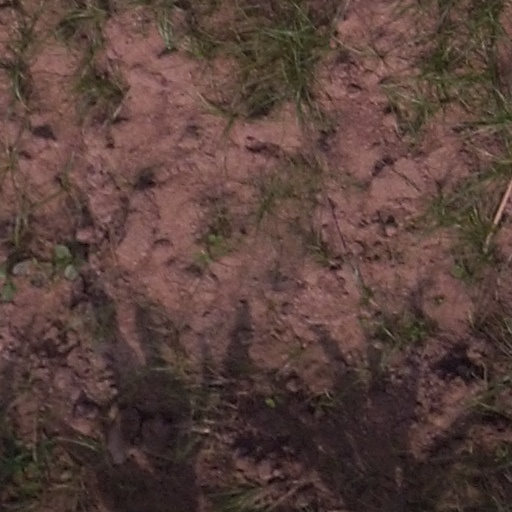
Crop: maize; corn